Liberty Lifter

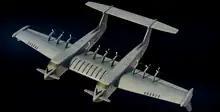
A rendering of a General Atomics' twin-fuselage aircraft Liberty Lifter proposal

The initial Phase 1 GA-ASI group contract was for about $8 million six months, with an option for another 12 months, potentially growing to a total of $29 million. The Aurora contract was for about $5.6 million.